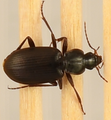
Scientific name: Calathus advena
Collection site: Rocky Mountains NEON (RMNP), plot RMNP_012